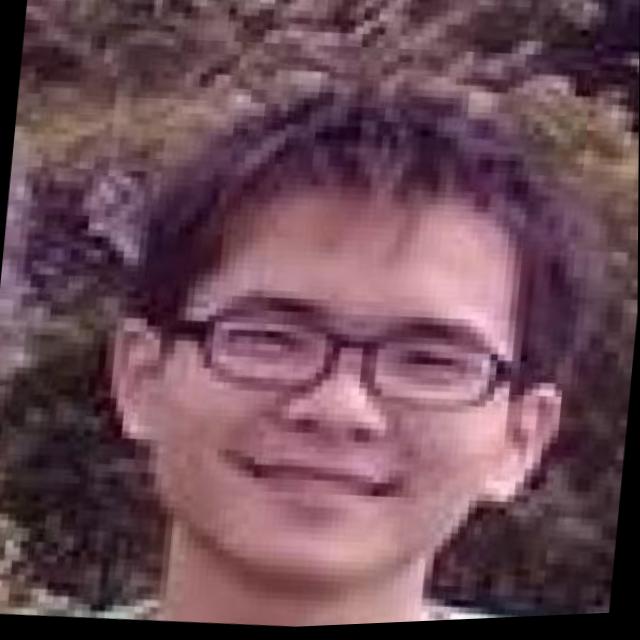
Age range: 21-44